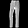
Label: Trouser